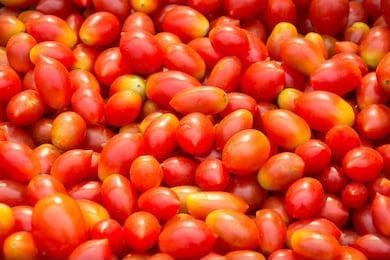
Label: tomato